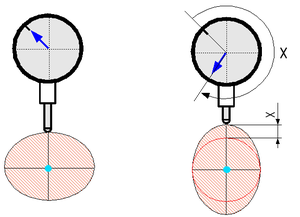
Mesure d'ovalisation avec un comparateur à cadran. Italiano: Misura di ovalizazione con un comparatore a quadrante.
Le comparateur est un appareil de mesure de longueur. Il n'indique pas une mesure absolue mais une mesure relative par rapport à un point de référence.